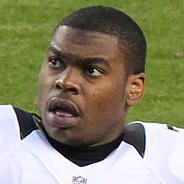
Age: 24